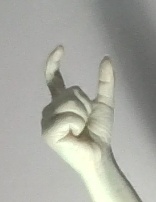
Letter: nun